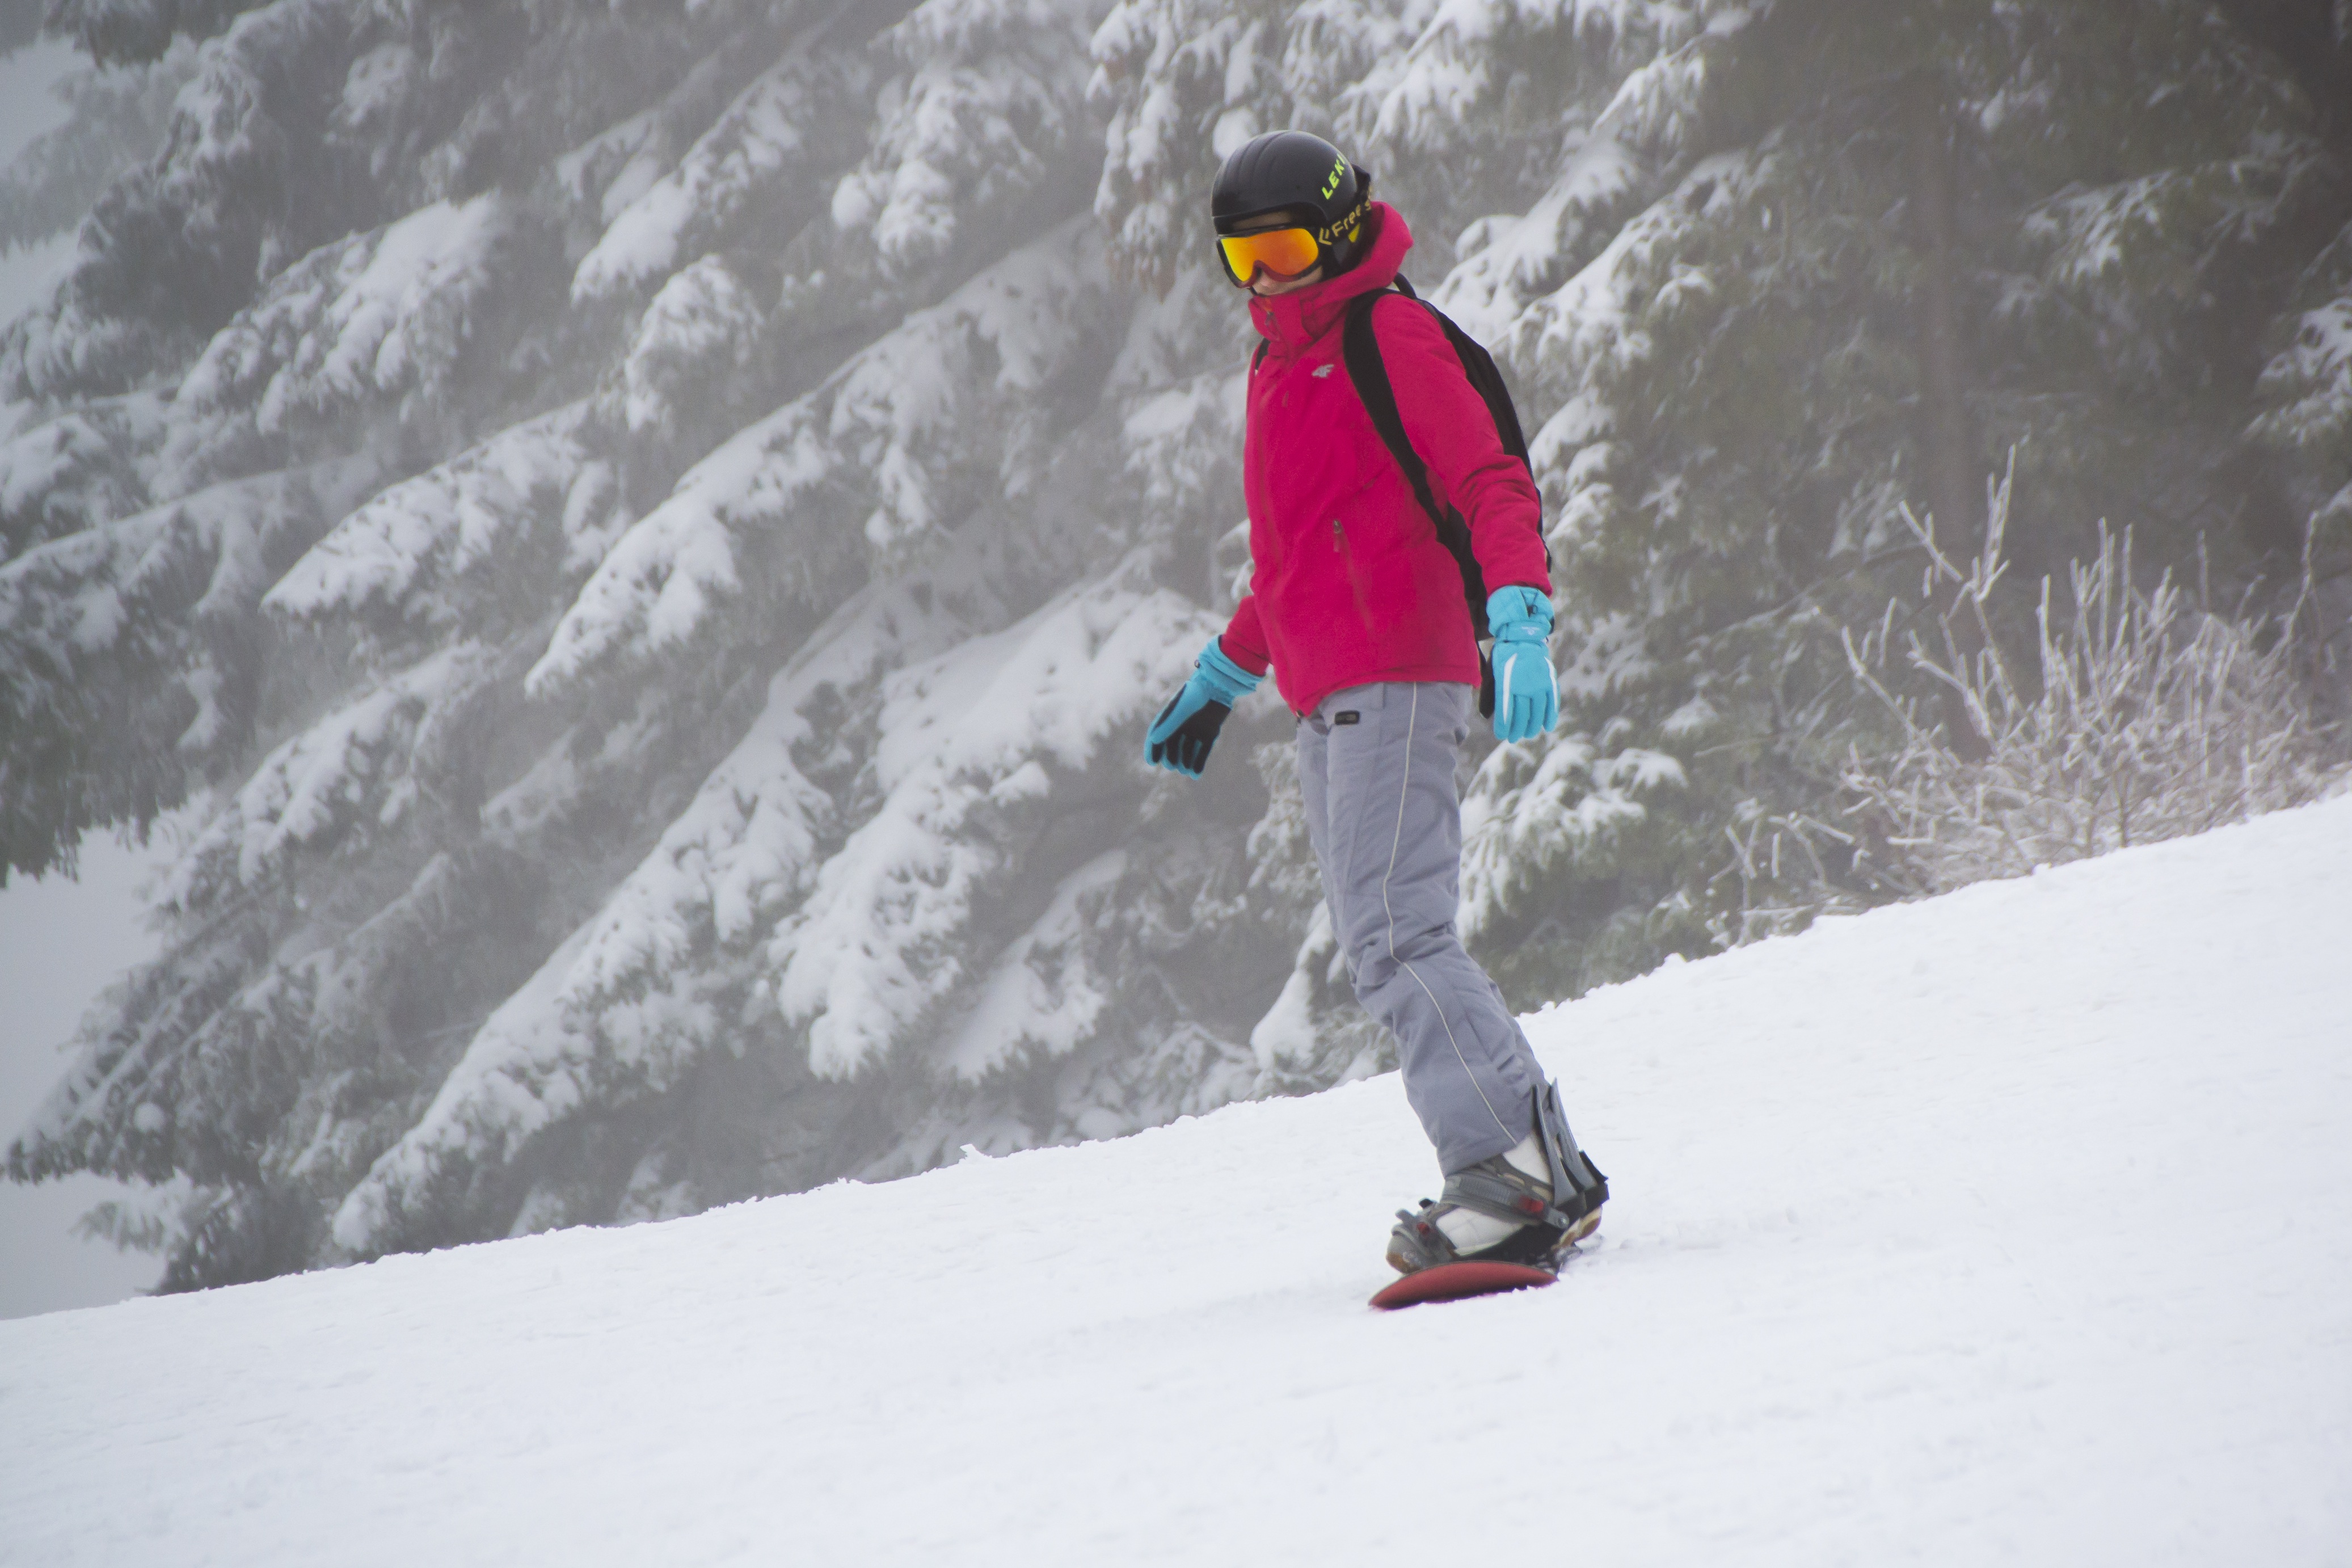
snow, winter, people, sport, slope, ski lift, weather, snowboard, extreme sport, skiing, health, sports equipment, snowboarder, winter sport, sports, mountains, downhill, ski, footwear, snowboarding, piste, skier, skis, winter sports, winter in the mountains, ferie, nordic skiing, ski equipment, snowy slope, geological phenomenon, telemark skiing